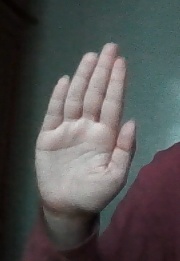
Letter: seen